Joseph van Bredael

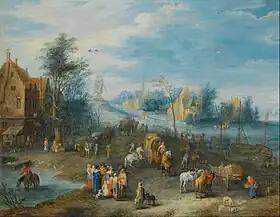
"Village on the banks of a river"

In 1706 Jozef van Bredael and his cousin Jan Frans entered into a contract with the Antwerp art dealer Jacob de Witte to produce copies after the paintings of Philips Wouwerman and Jan Brueghel the Elder for a number of years. Under the contract, Jozef was to receive for each copy he produced 6 guilders in the first year, 8 guilders in the second and 10 guilders in the third and fourth years plus a bonus of 1 shilling. At the end of the contract he would also get a blue coat. Jan Frans was paid a marginally higher fee as he was more experienced than his 18-year cousin but Jan Frans was also bound by an exclusivity obligation to work only for Jacob de Witte. Since they did not sign the copies, it is not possible to distinguish who was responsible for individual copies. It is possible that the not so scrupulous art dealer de Witte even sold these copies as originals since the copies were such good imitations of the style of the original artists. Jozef was originally contracted to work for de Witte for a period of four years but he may have worked for him for a longer period.